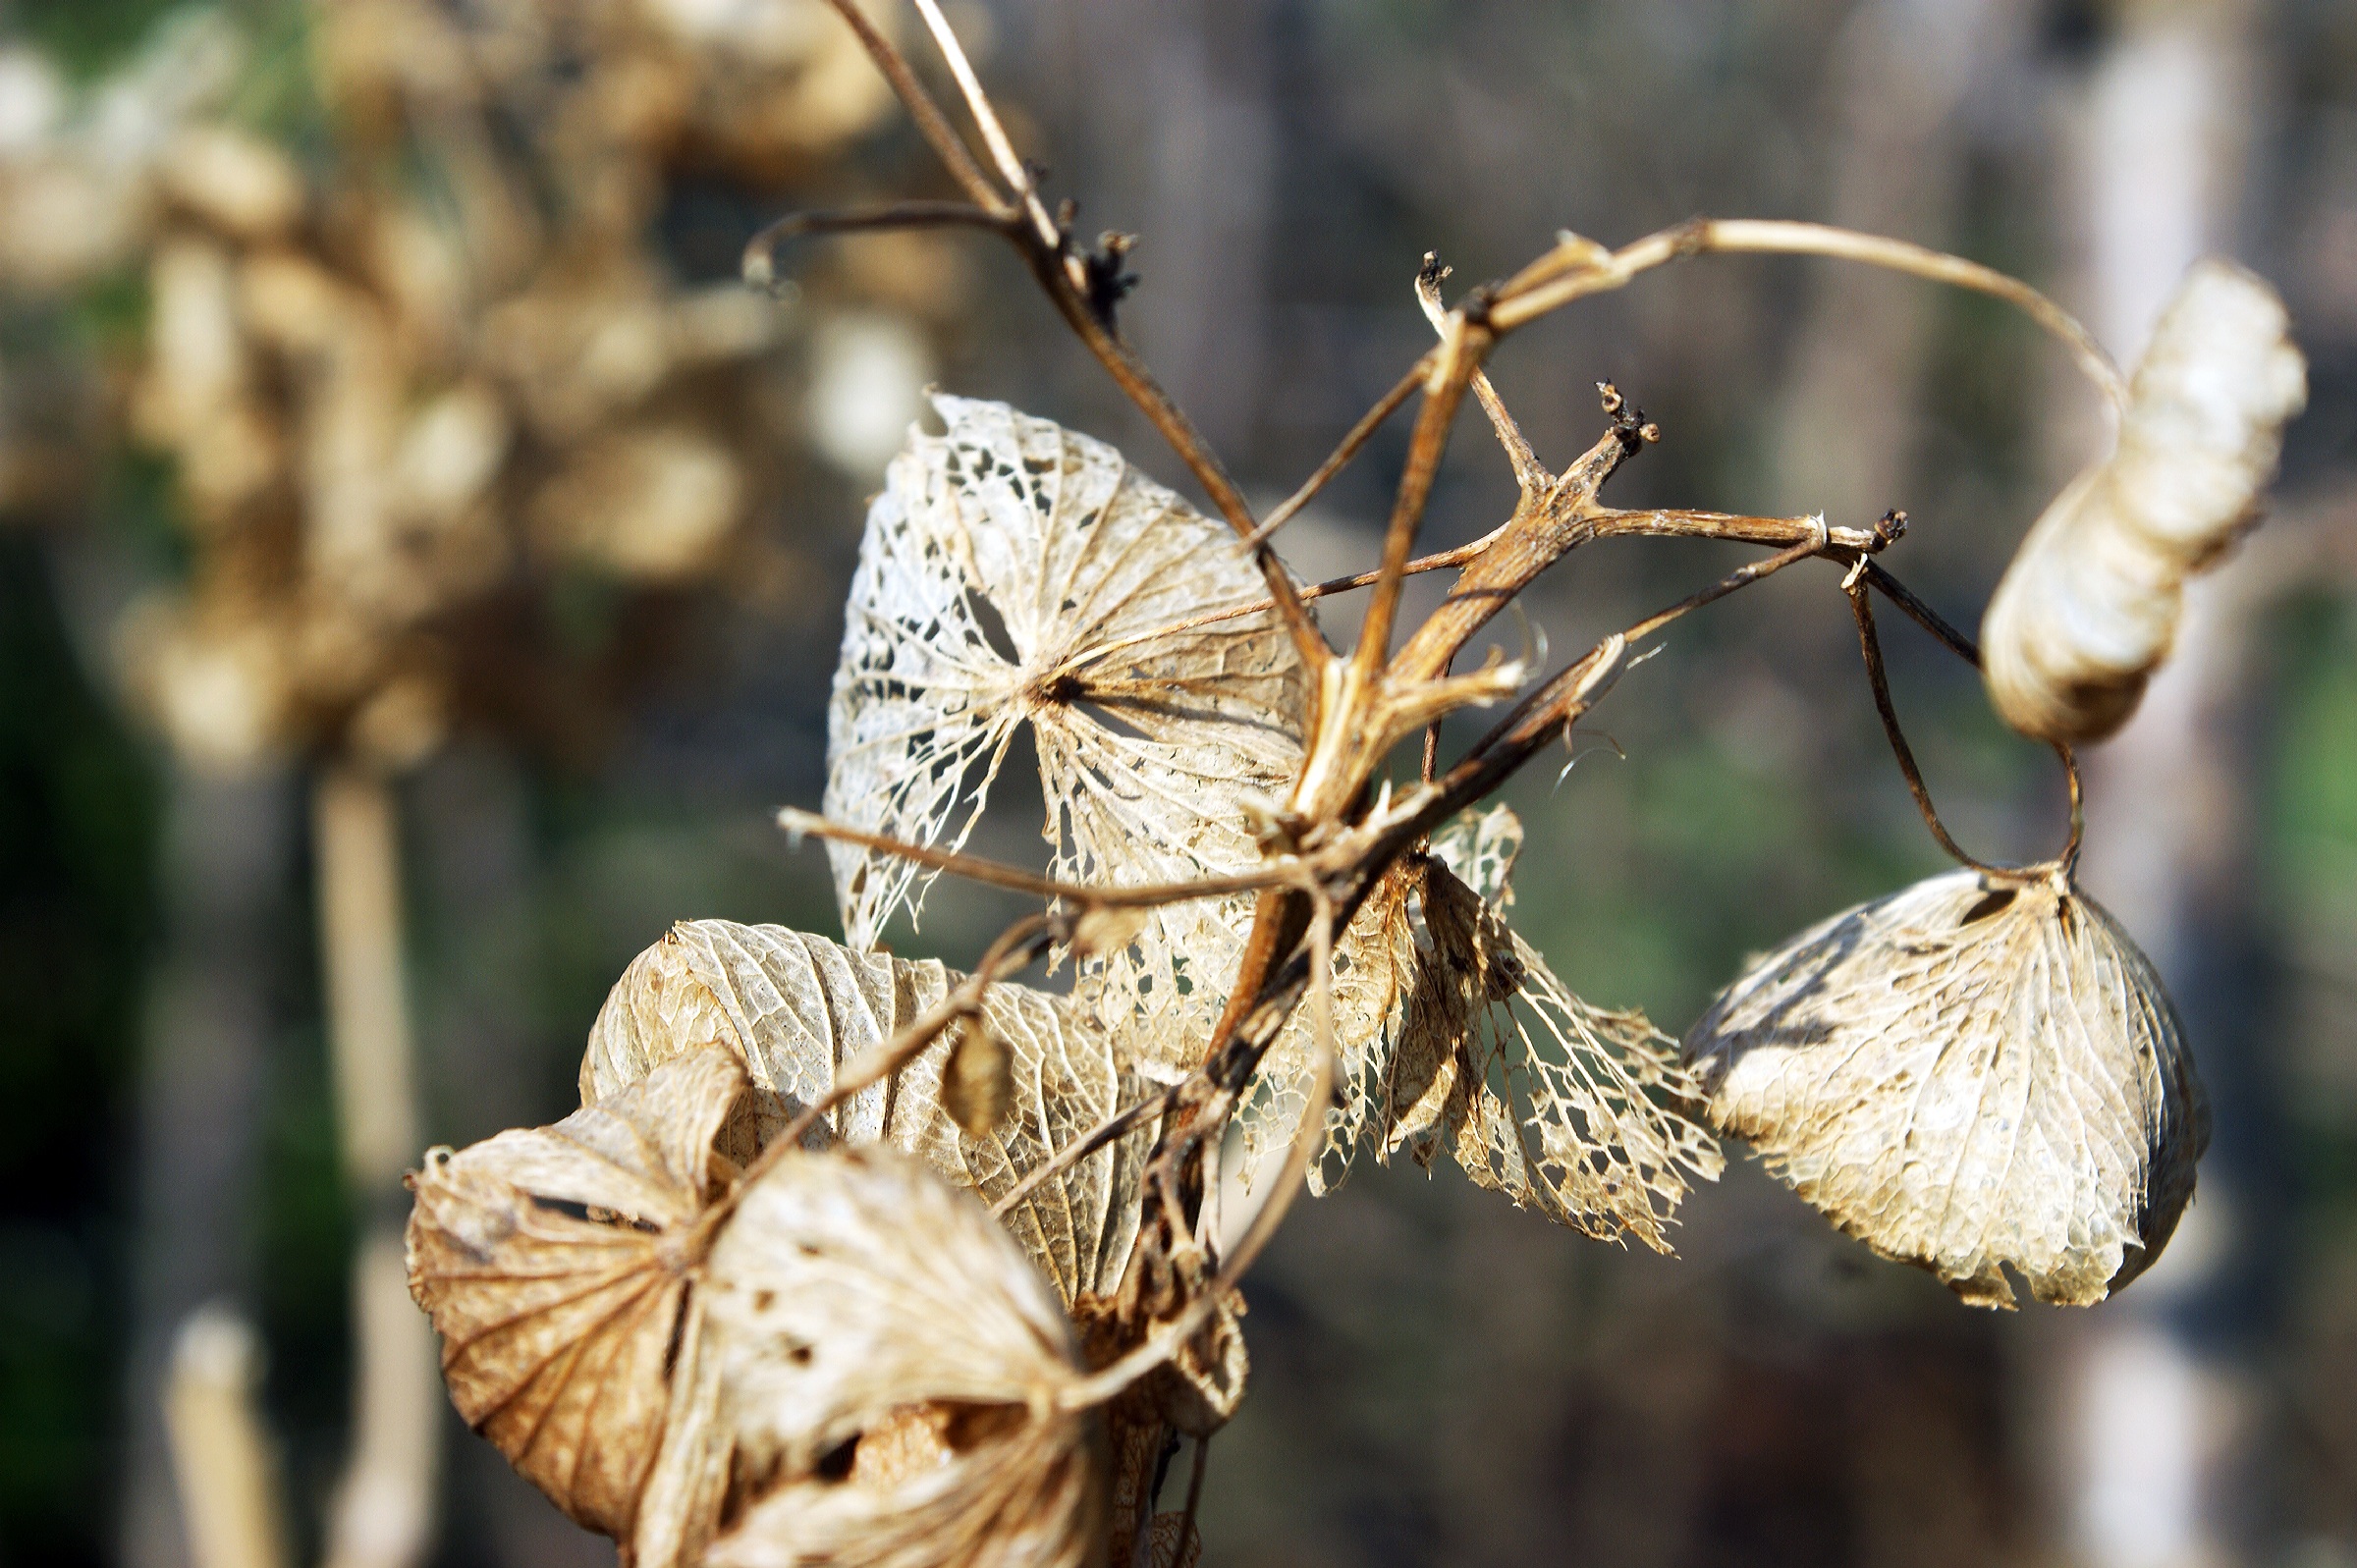
tree, nature, branch, blossom, plant, photography, leaf, flower, bush, spring, produce, insect, autumn, flora, season, fauna, invertebrate, twig, close up, wilted, macro photography, overblown